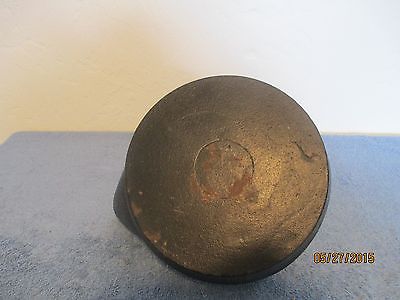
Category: kettle